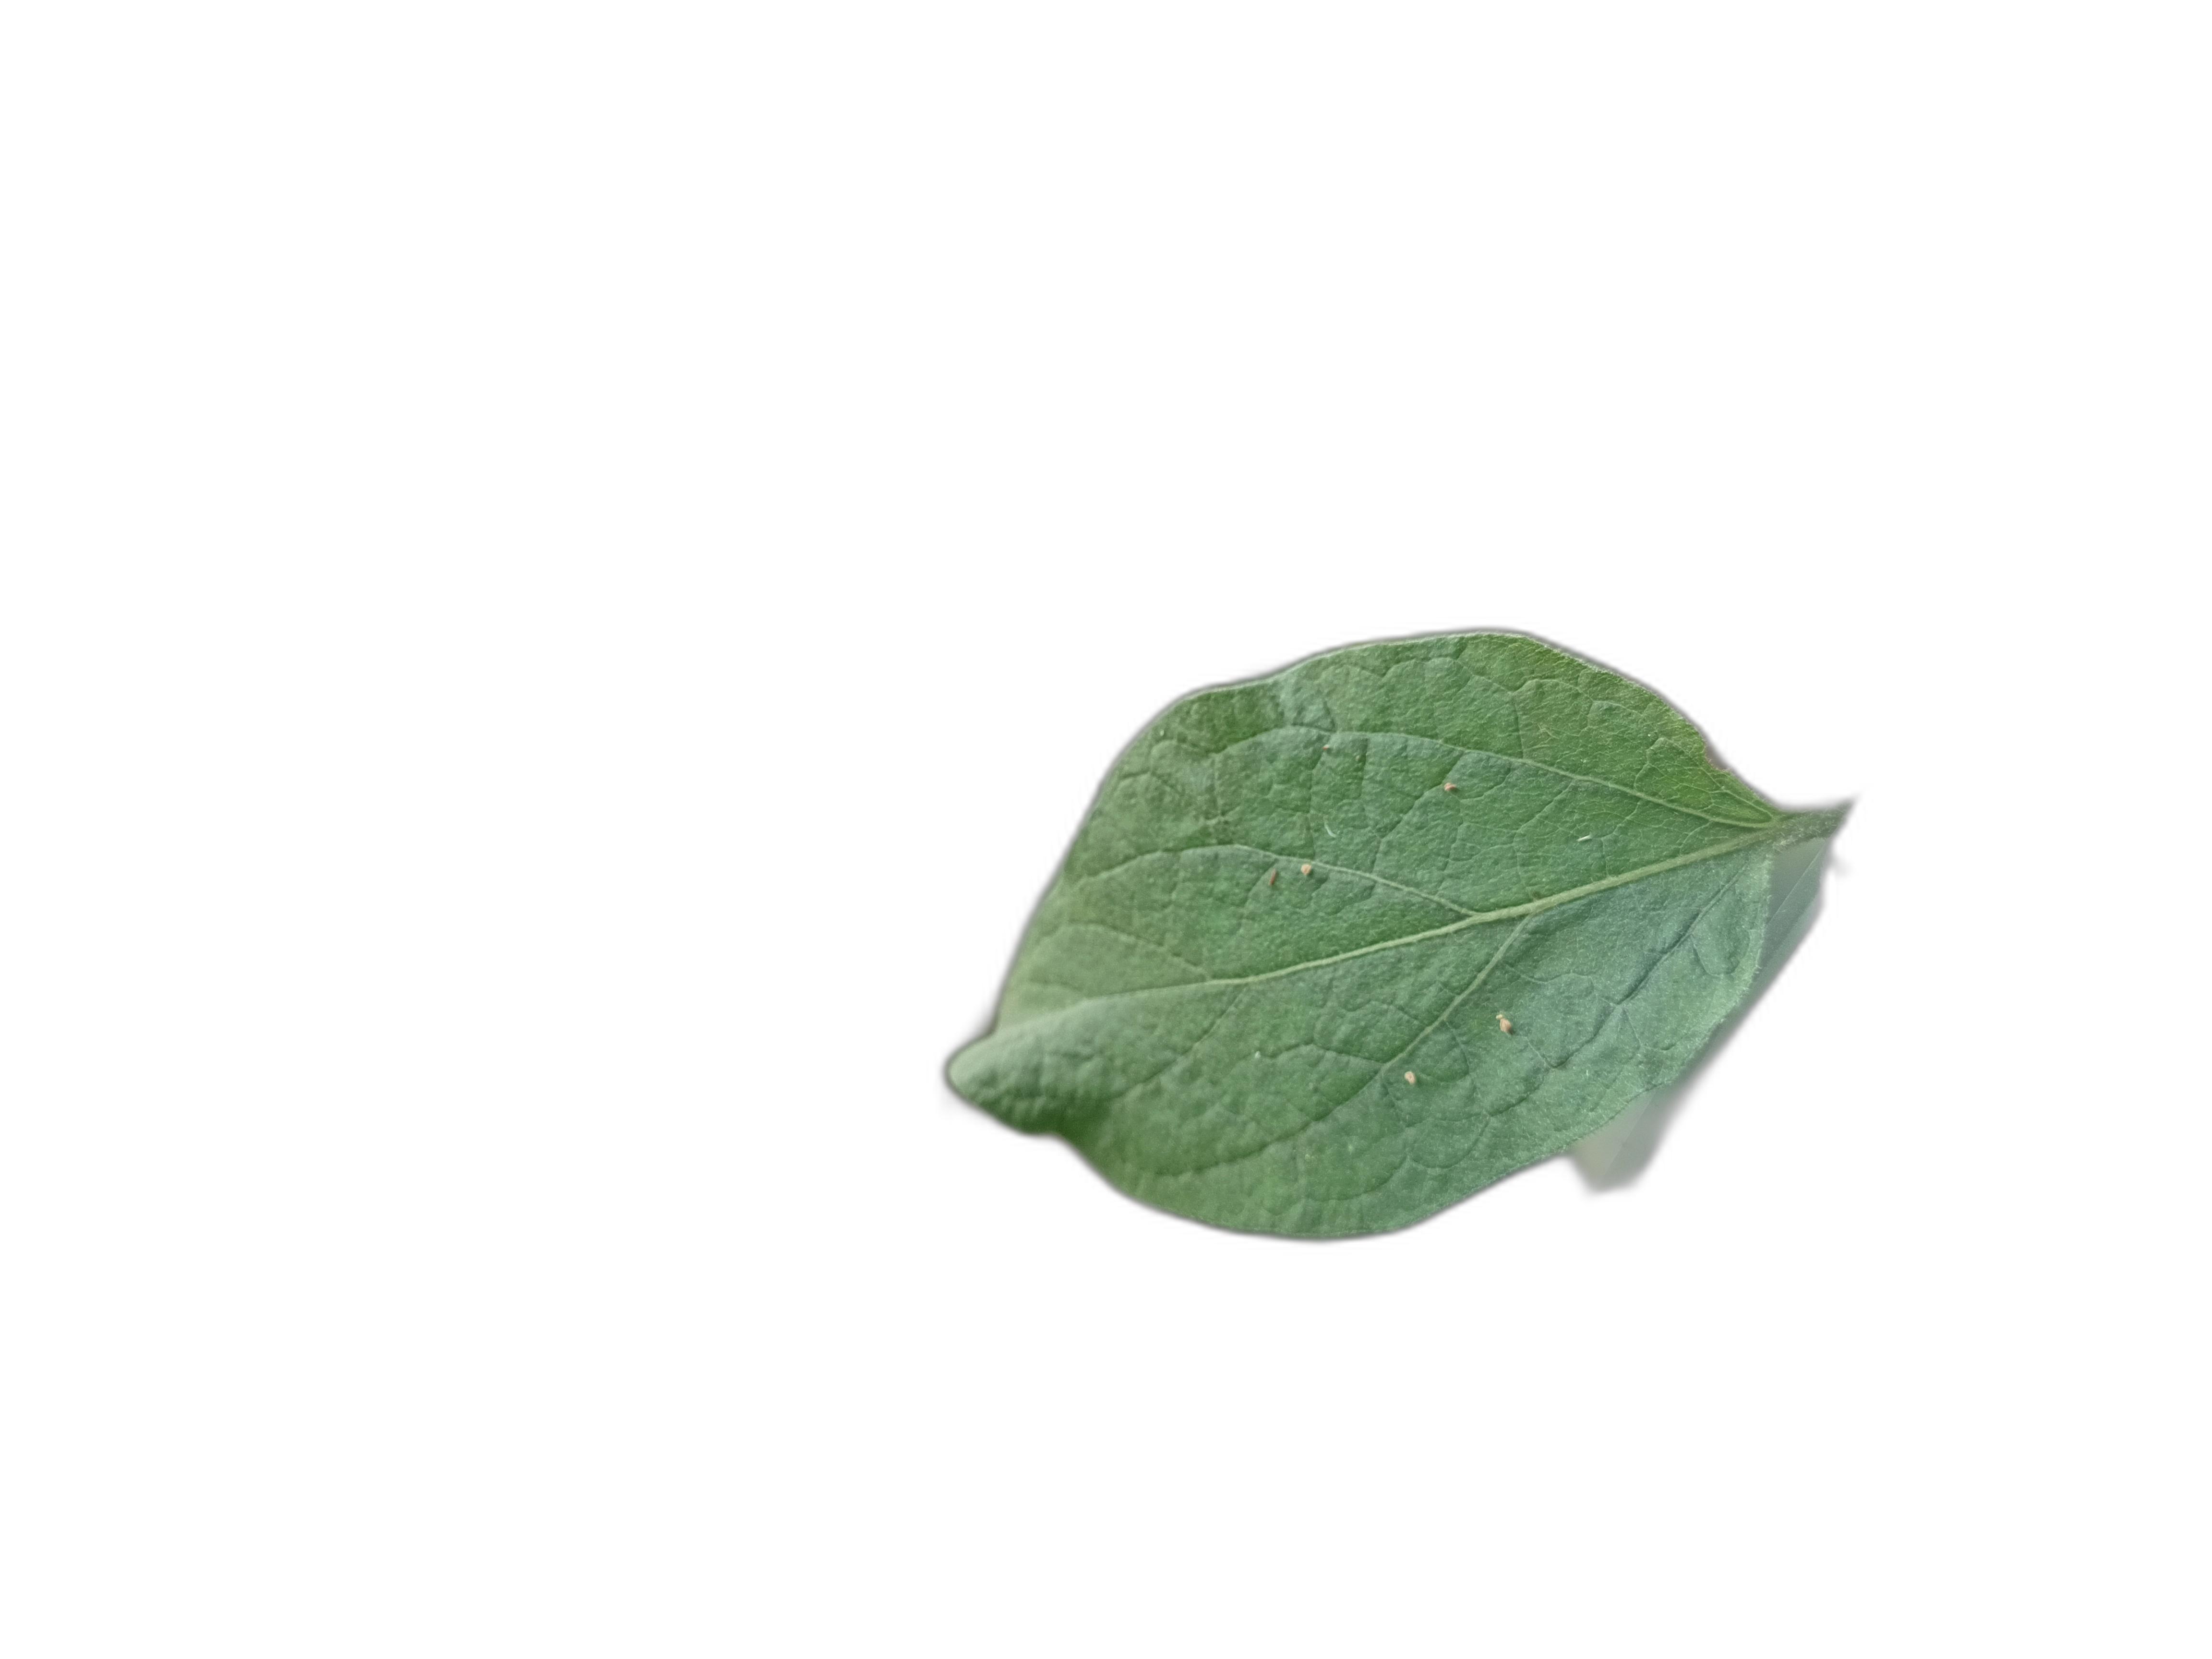
Label: Healthy Leaf